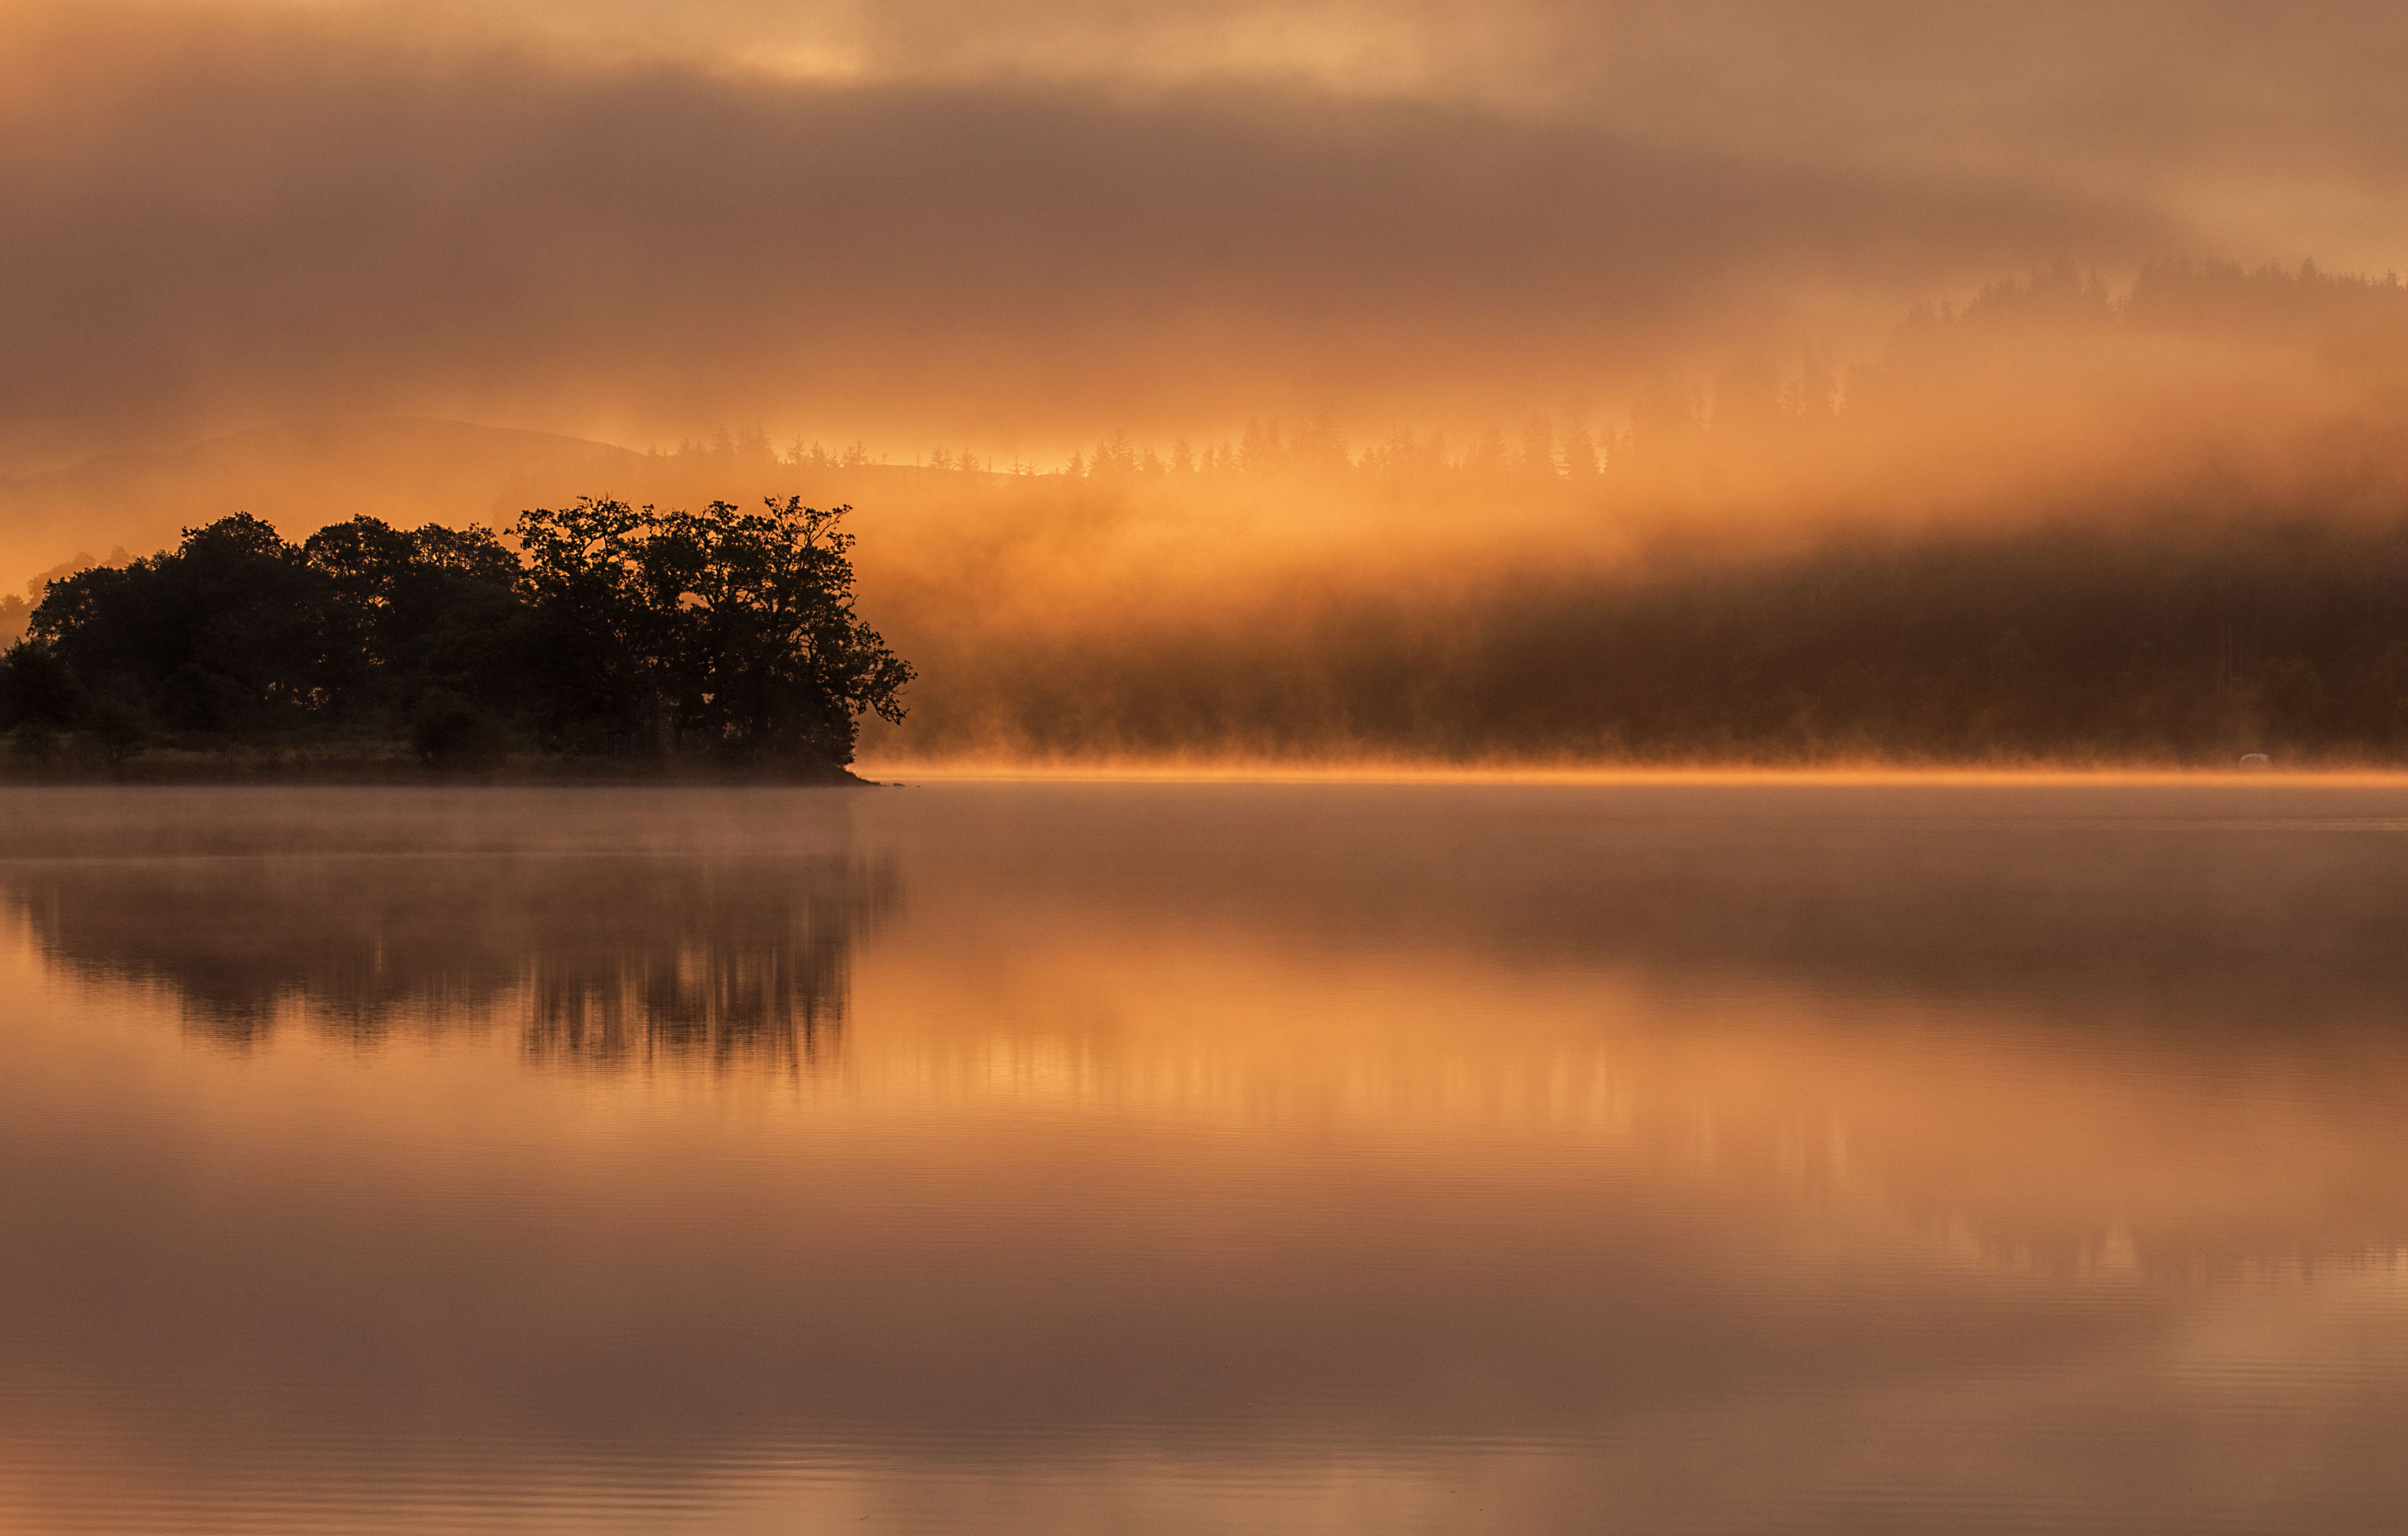
nature, horizon, cloud, fog, sunrise, sunset, mist, sunlight, morning, lake, dawn, atmosphere, river, dusk, evening, reflection, scotland, loch, dawnmist, trossachs, lochachray, afterglow, atmospheric phenomenon